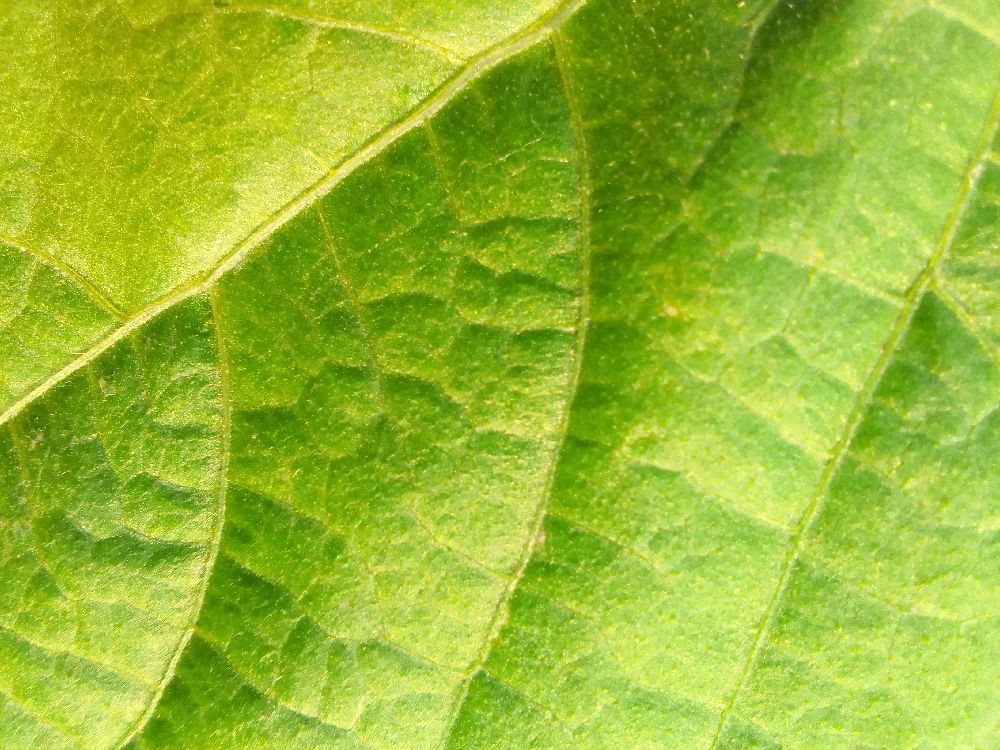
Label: healthy